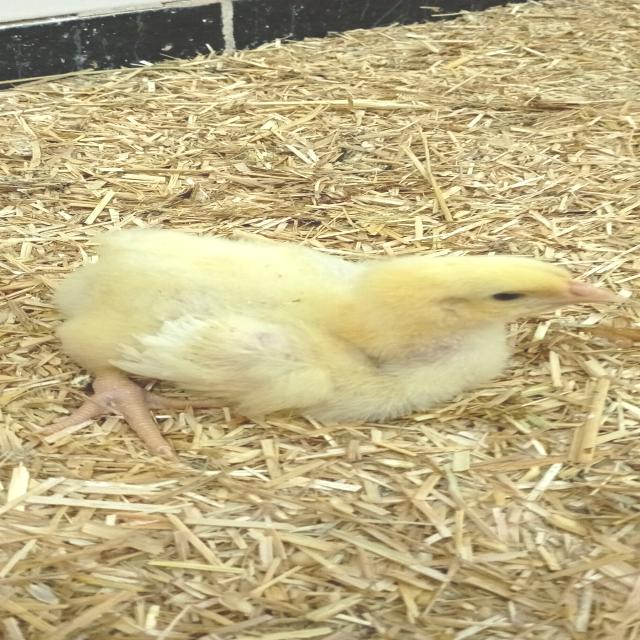
Weight: 243 g